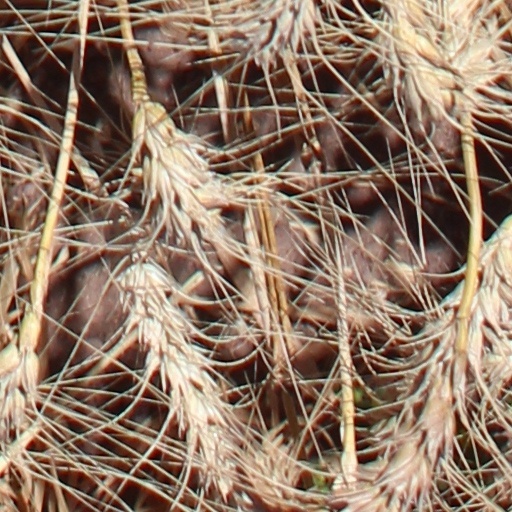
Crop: wheat